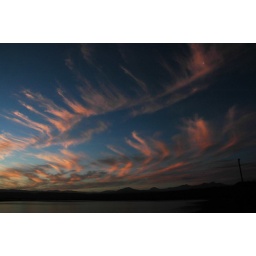
Nice seasonal sunset in Sedgefield South Africa showing feathered cloud patterns in the sky.